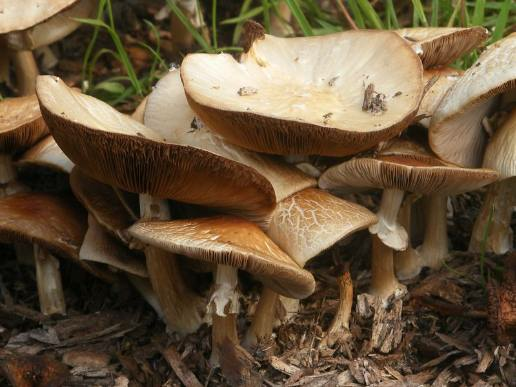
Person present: No